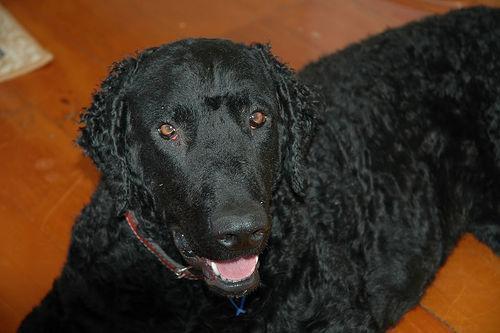
curly-coated_retriever